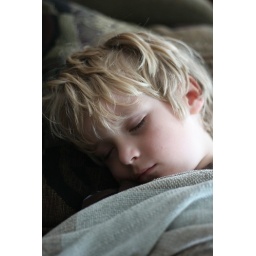
Baby Harris fell asleep in the car and I carried him in and he slept on the couch for his nap.